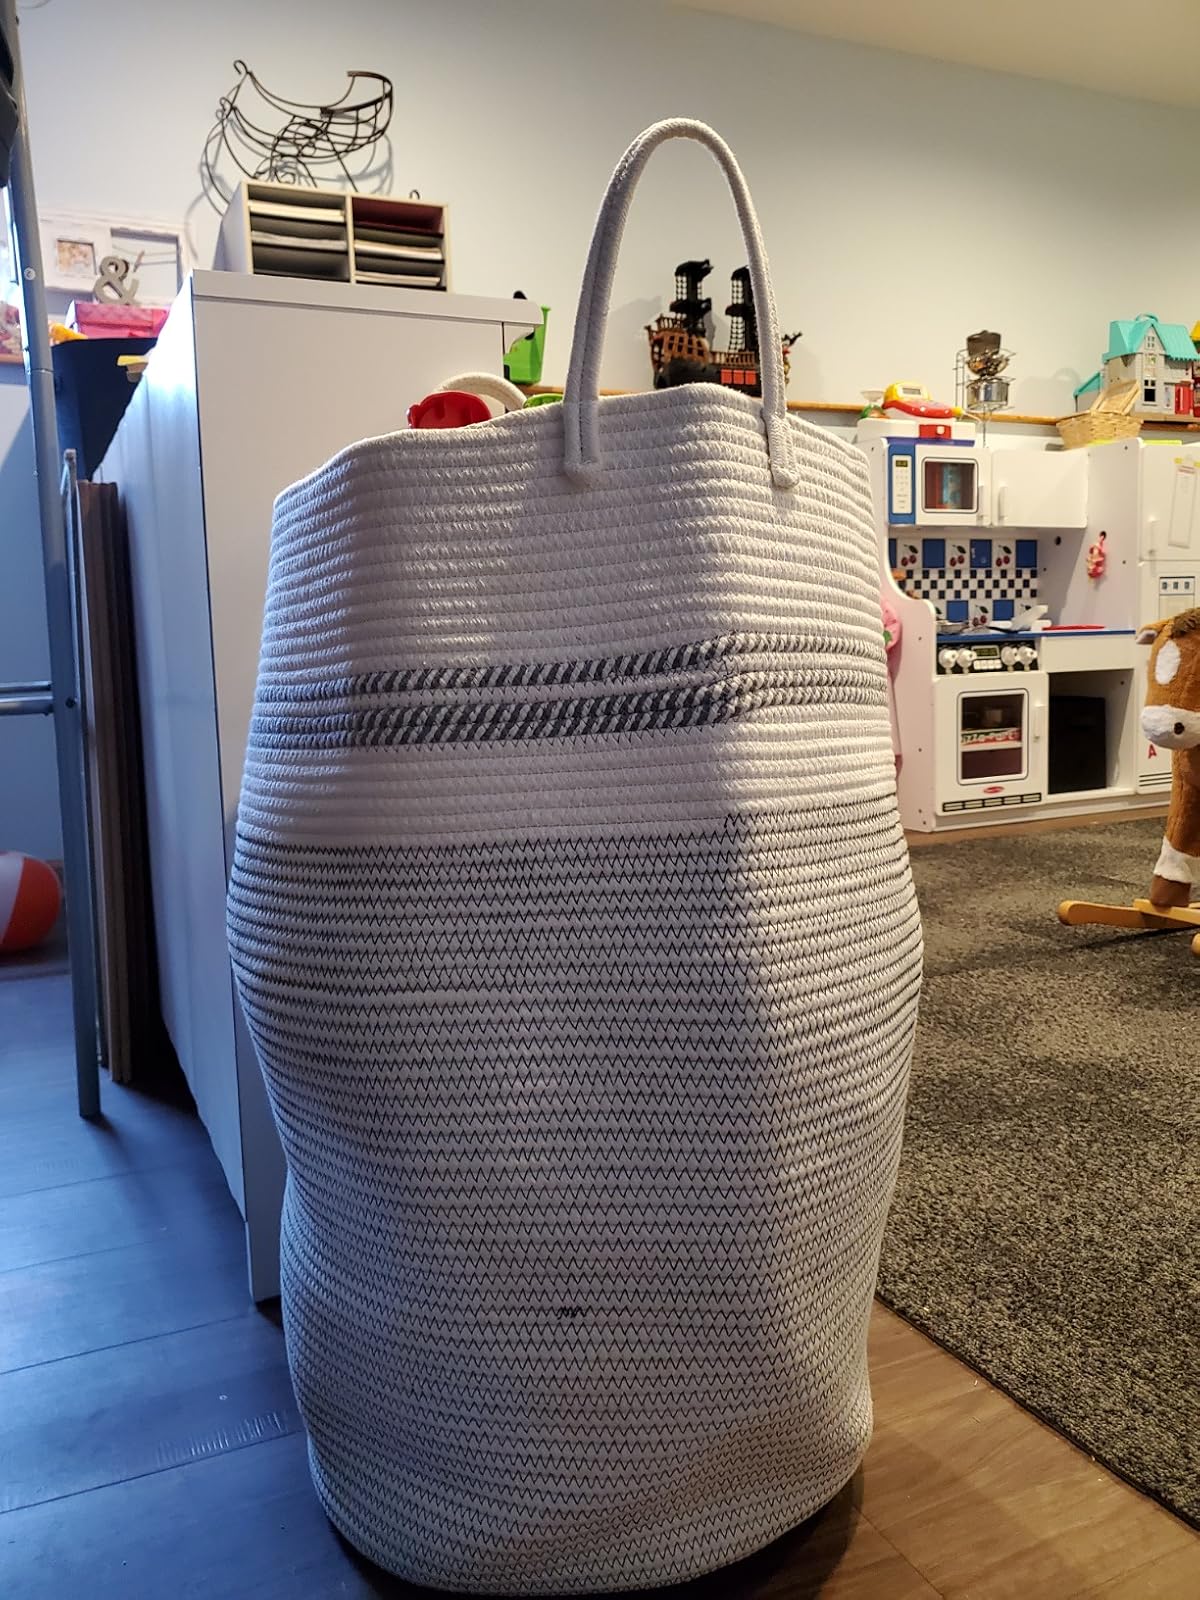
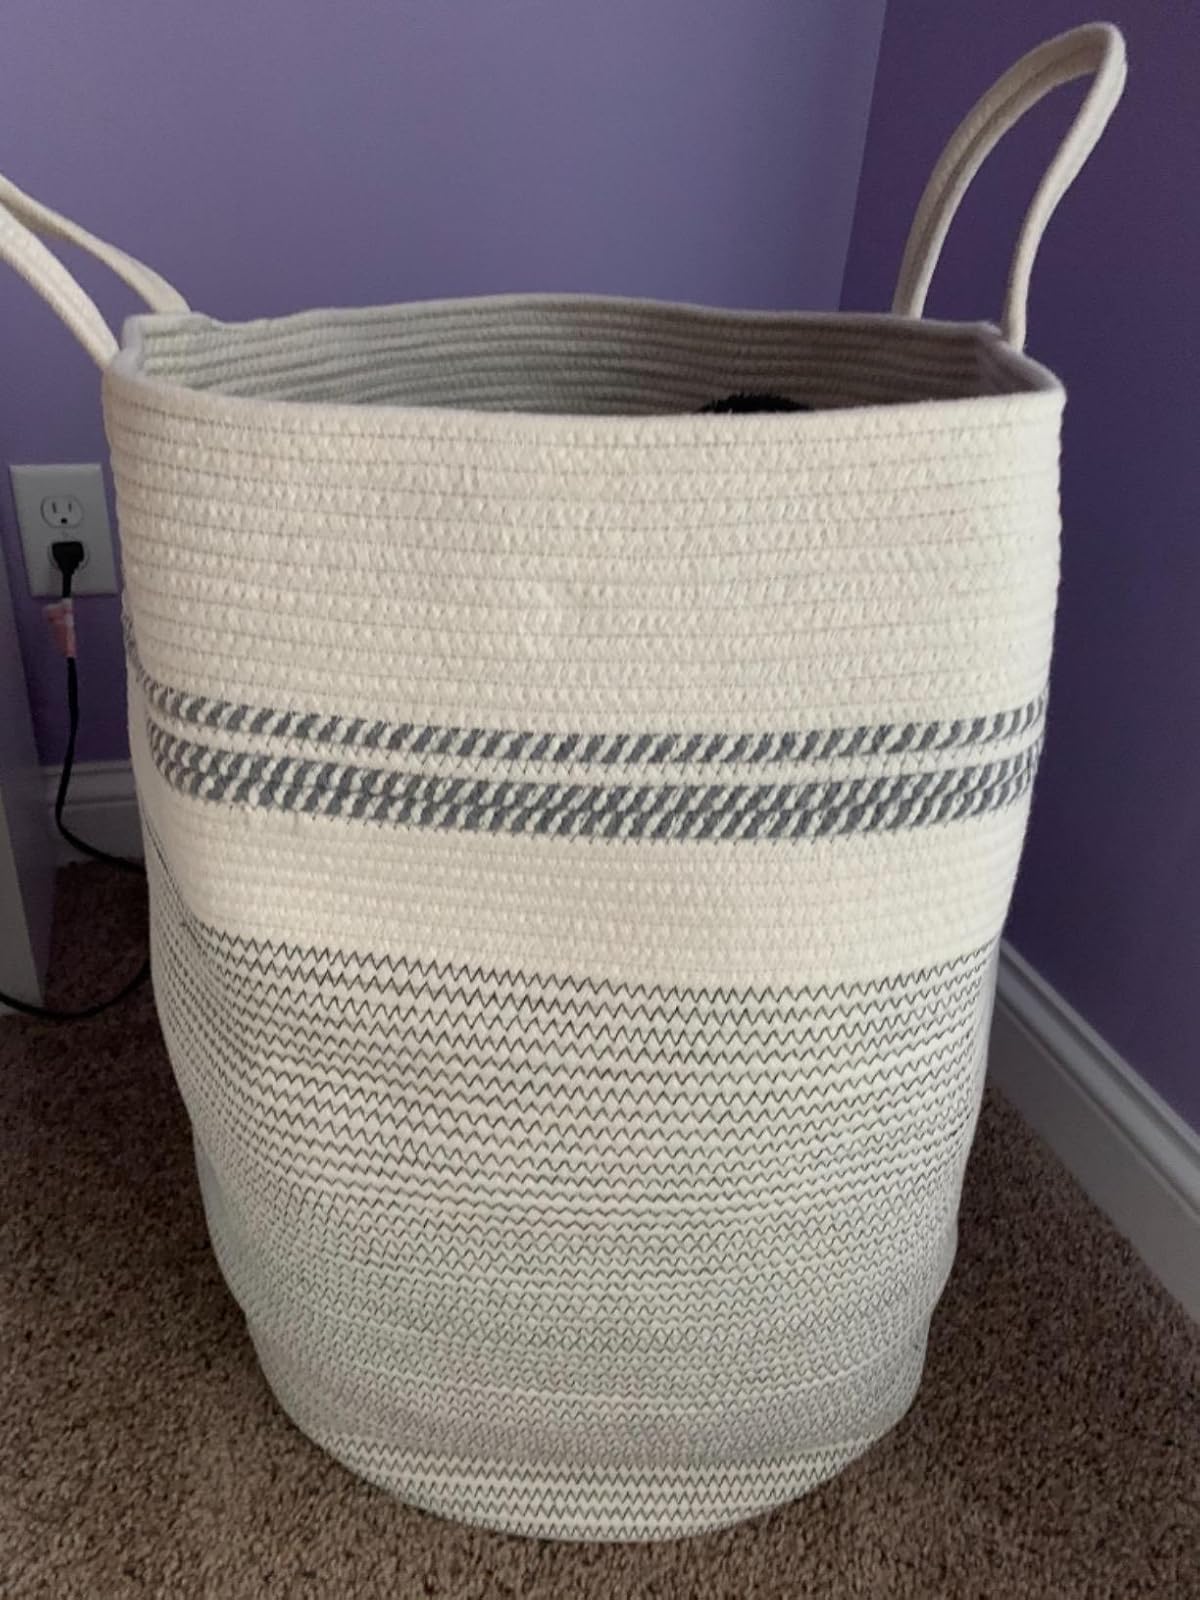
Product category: items_hamper
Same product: yes